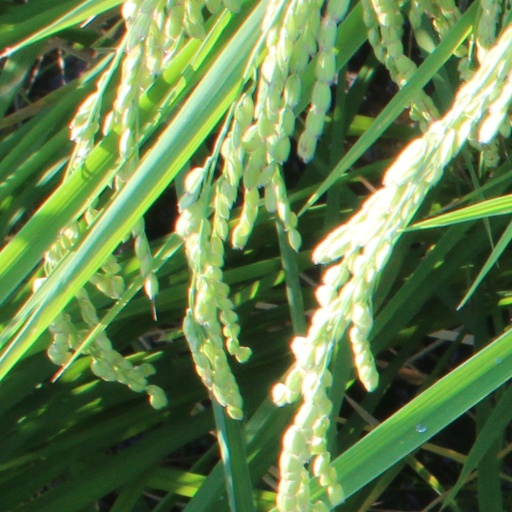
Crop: rice